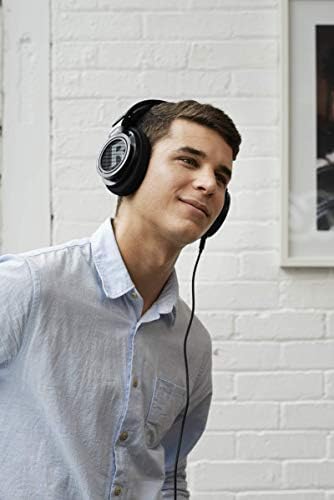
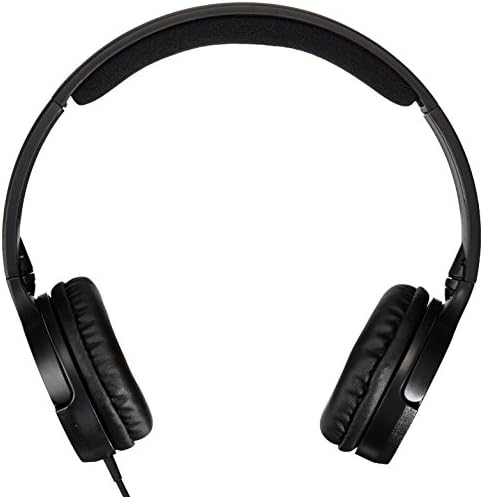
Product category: headphones
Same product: no